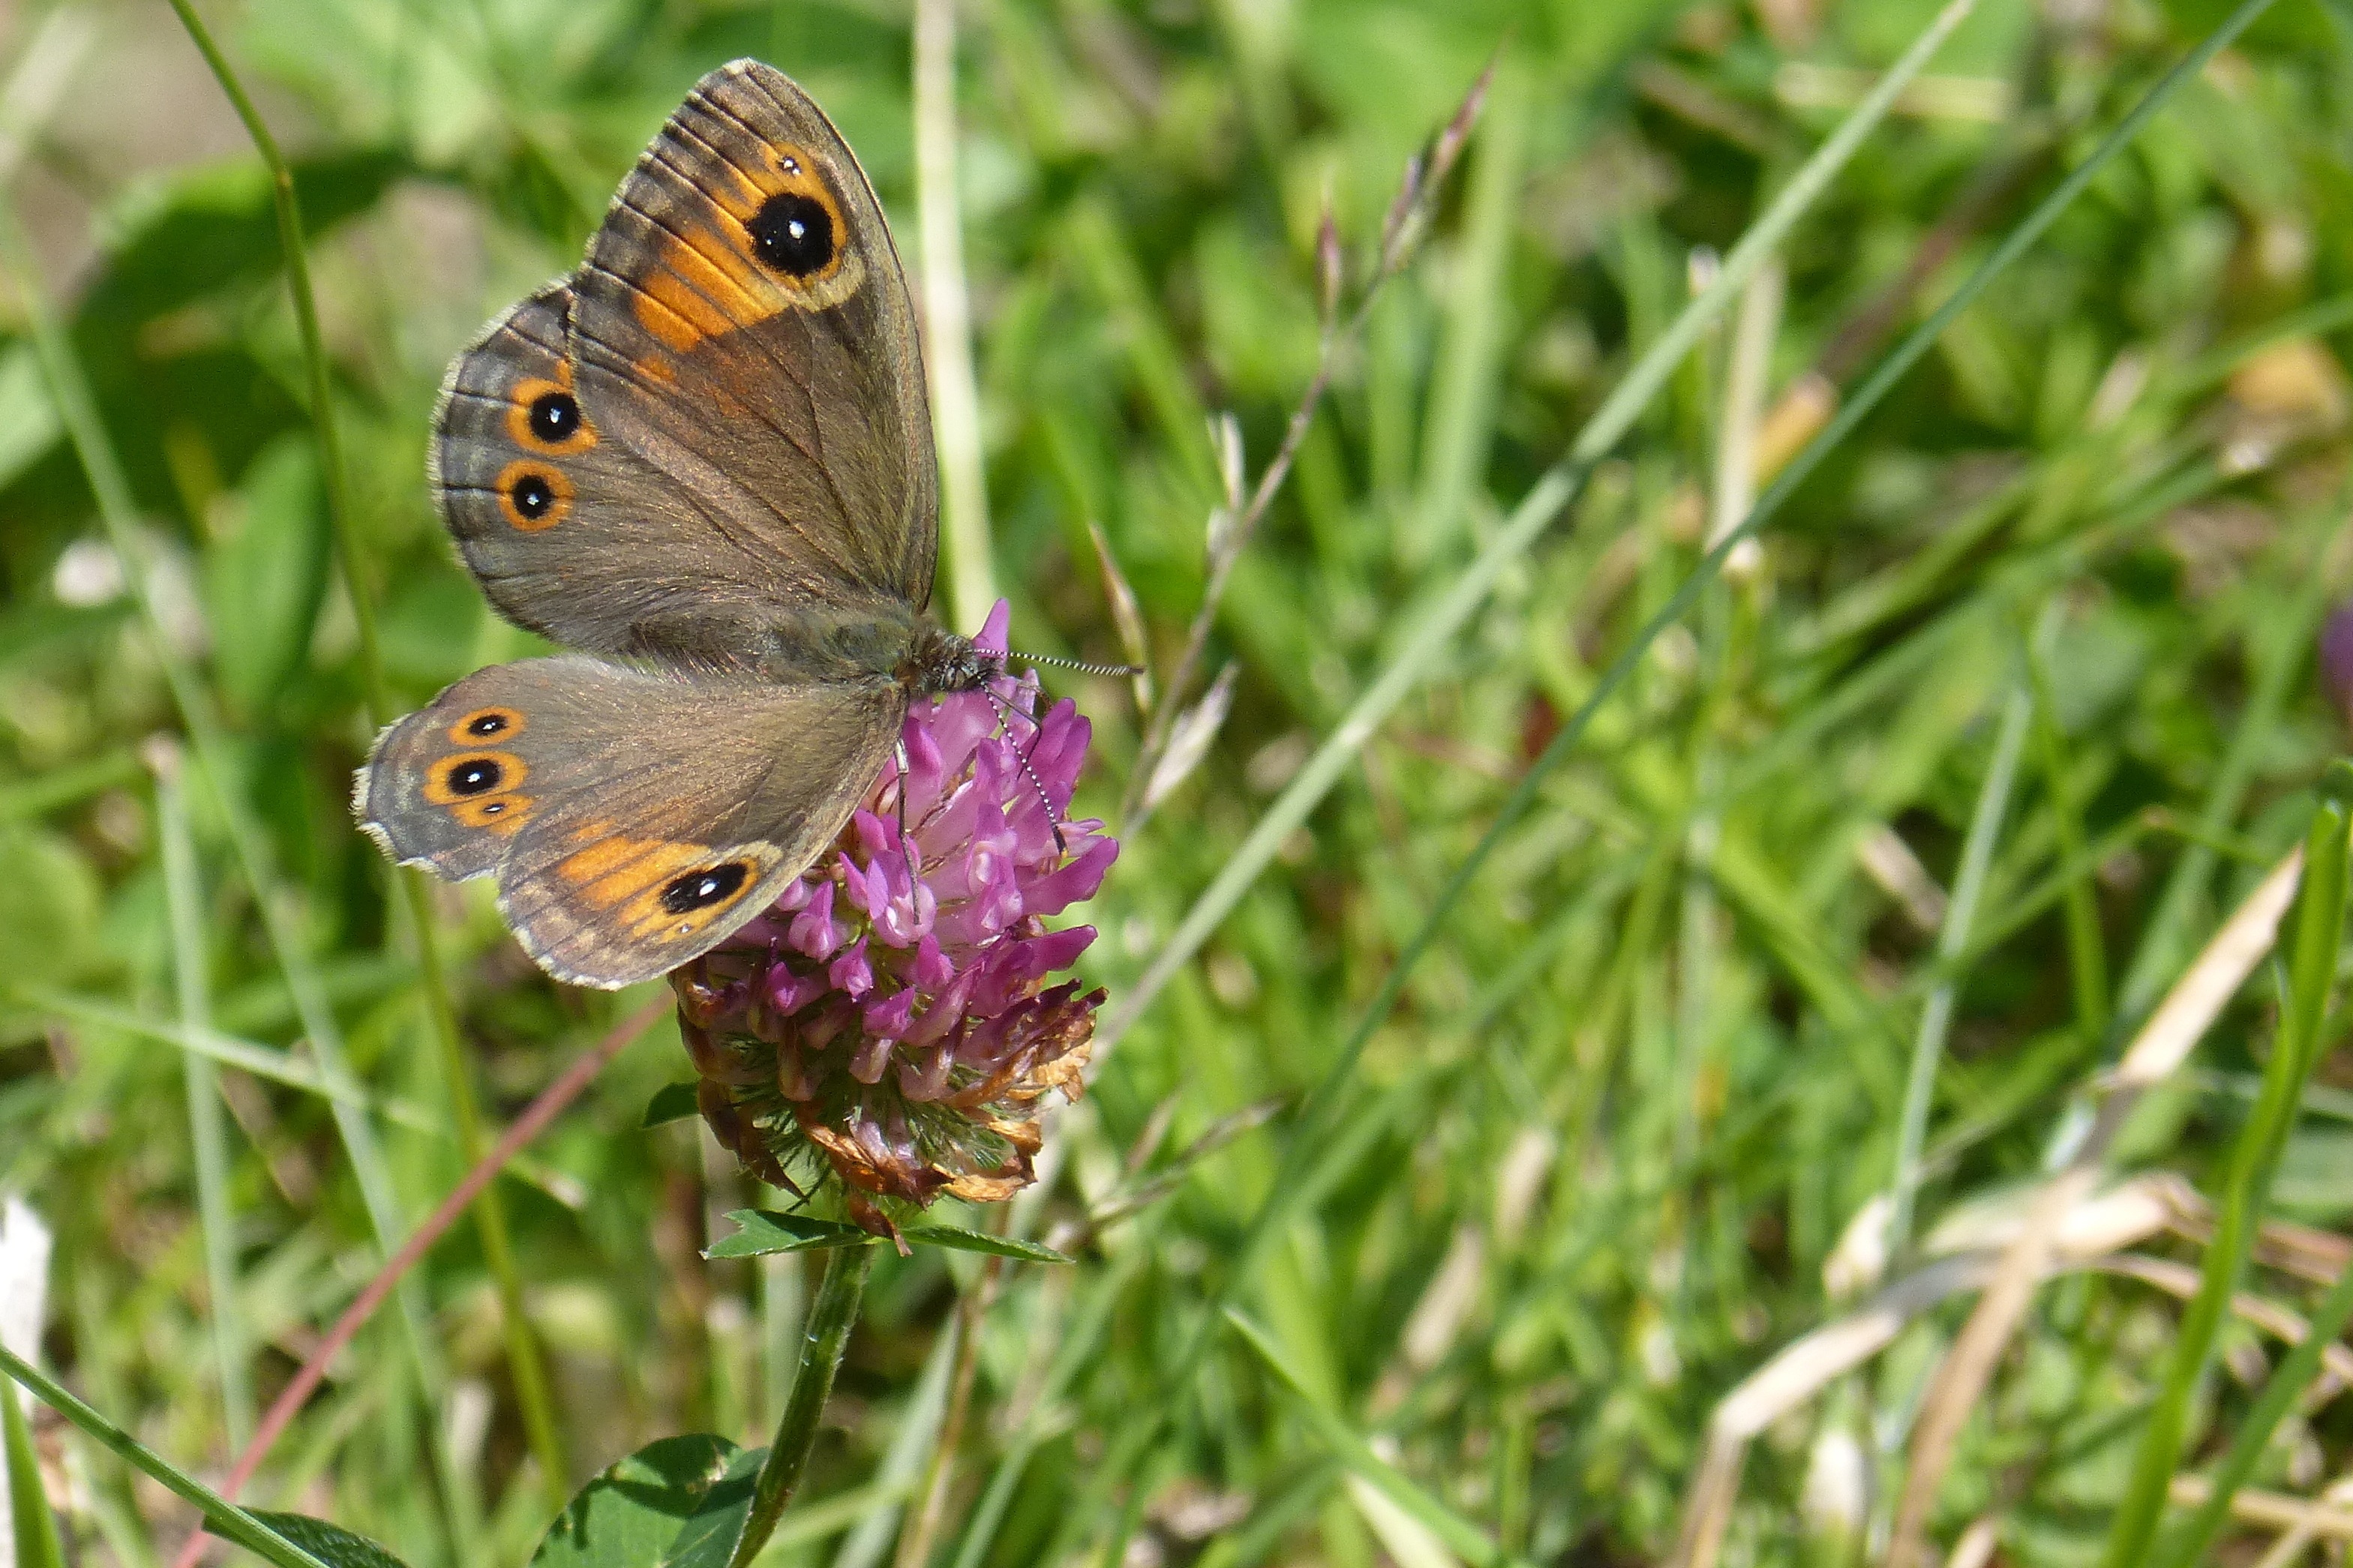
grass, meadow, prairie, flower, wildlife, insect, botany, butterfly, flora, fauna, invertebrate, close up, nectar, macro photography, arthropod, red clover, pollinator, brown eye, lasiommata maera, moths and butterflies, lycaenid, wing top